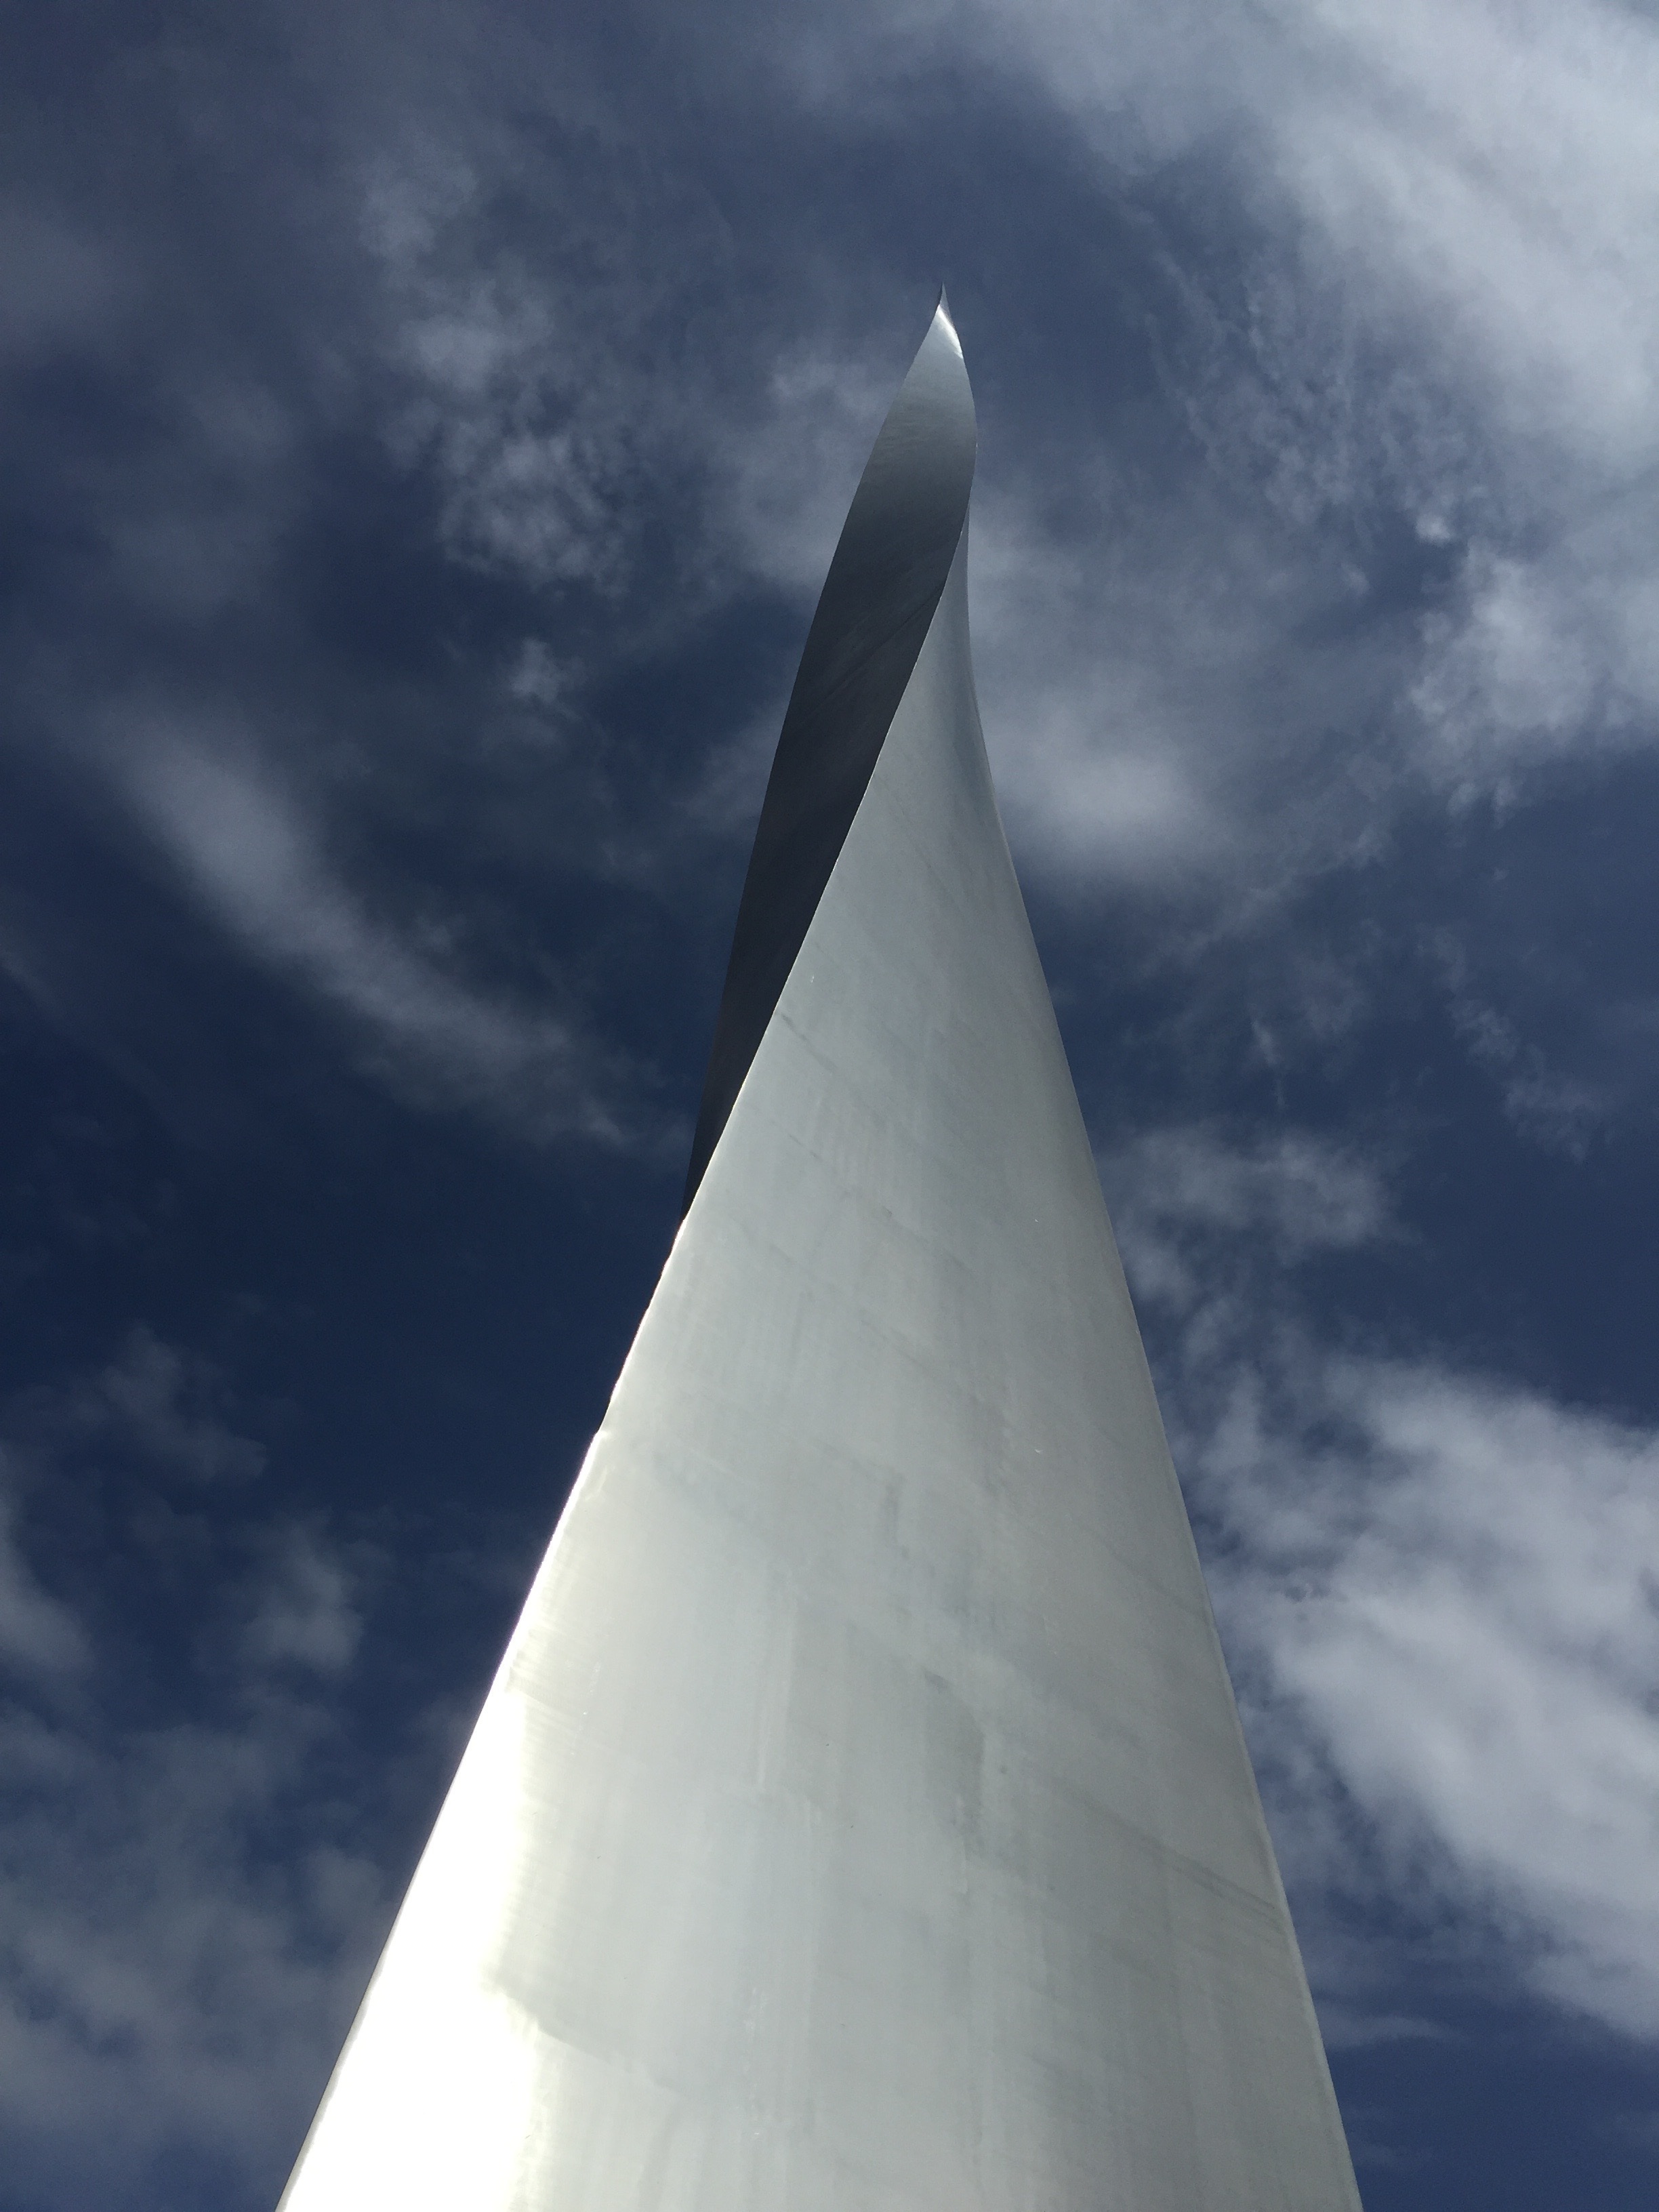
outdoor, wing, cloud, architecture, structure, sky, wind, skyscraper, monument, steel, vehicle, tower, mast, metal, blue, exterior, modern, design, spire, obelisk, atmosphere of earth